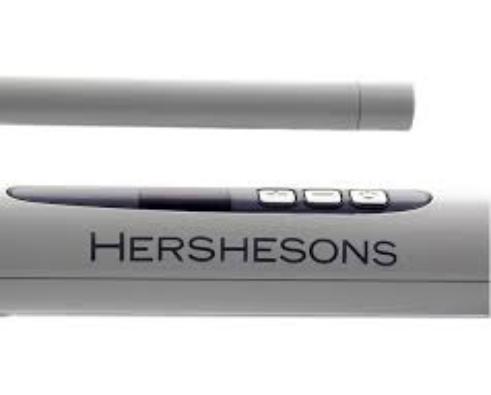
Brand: hershesons
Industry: Necessities